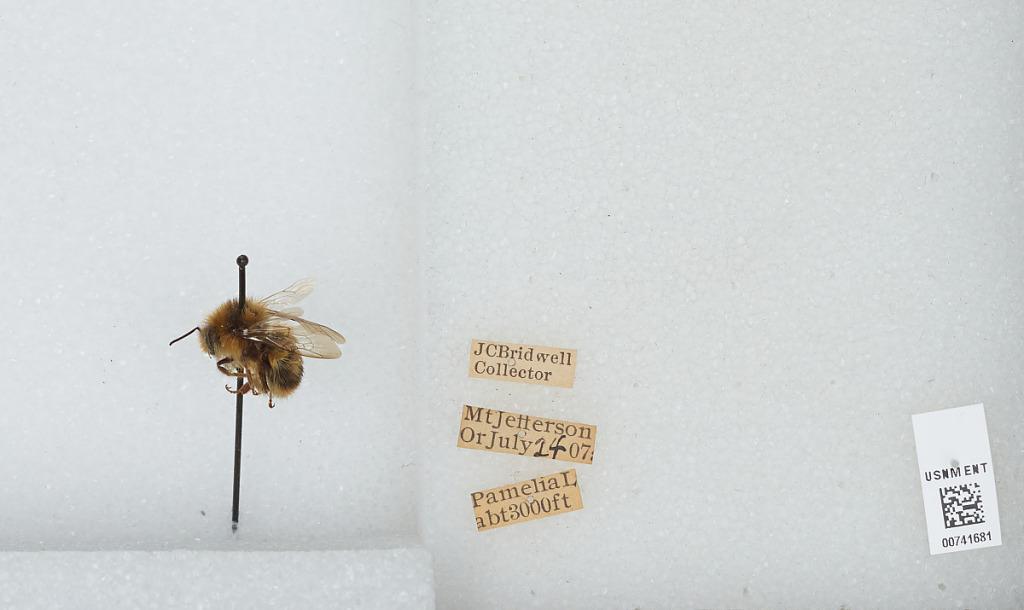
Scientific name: Bombus (Pyrobombus) bifarius Cresson
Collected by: J. Bridwell
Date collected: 1907-7-24
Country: United States
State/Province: Oregon
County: Linn
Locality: Pamelia Lake, Mount Jefferson
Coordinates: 44.6544, -121.845